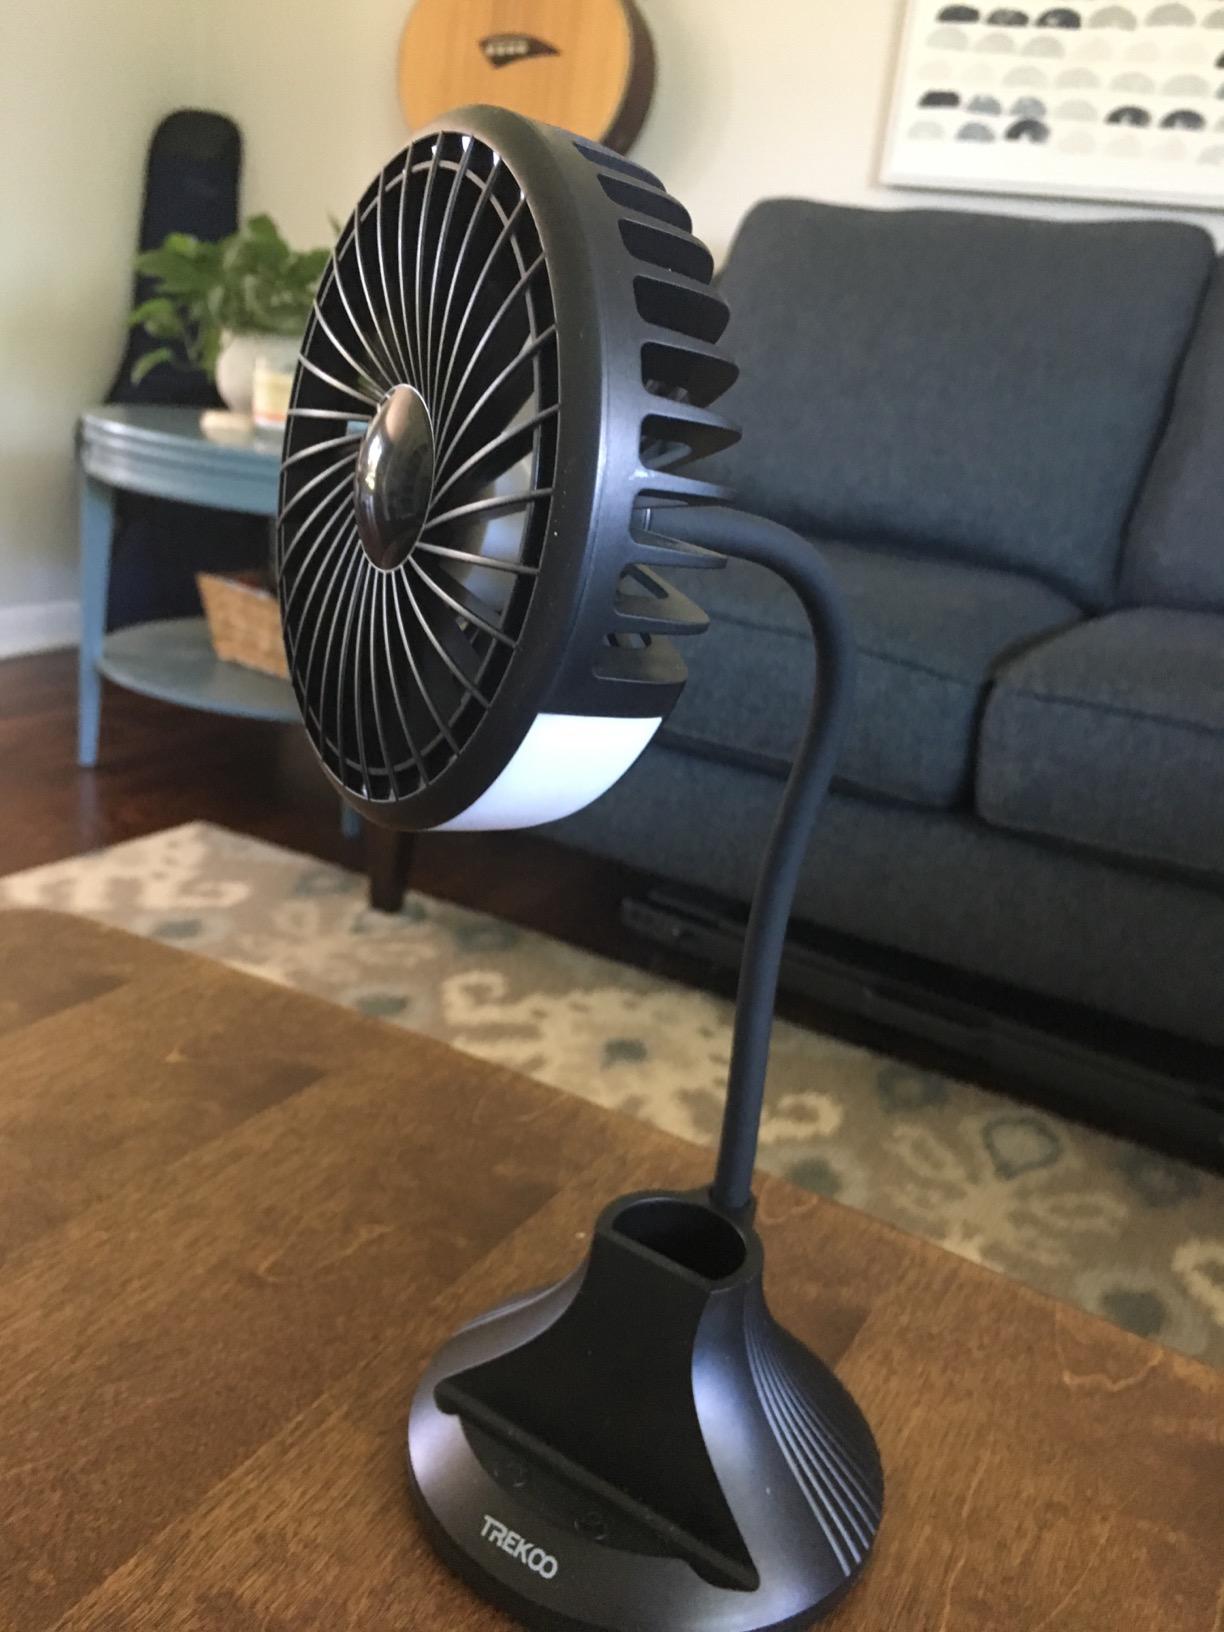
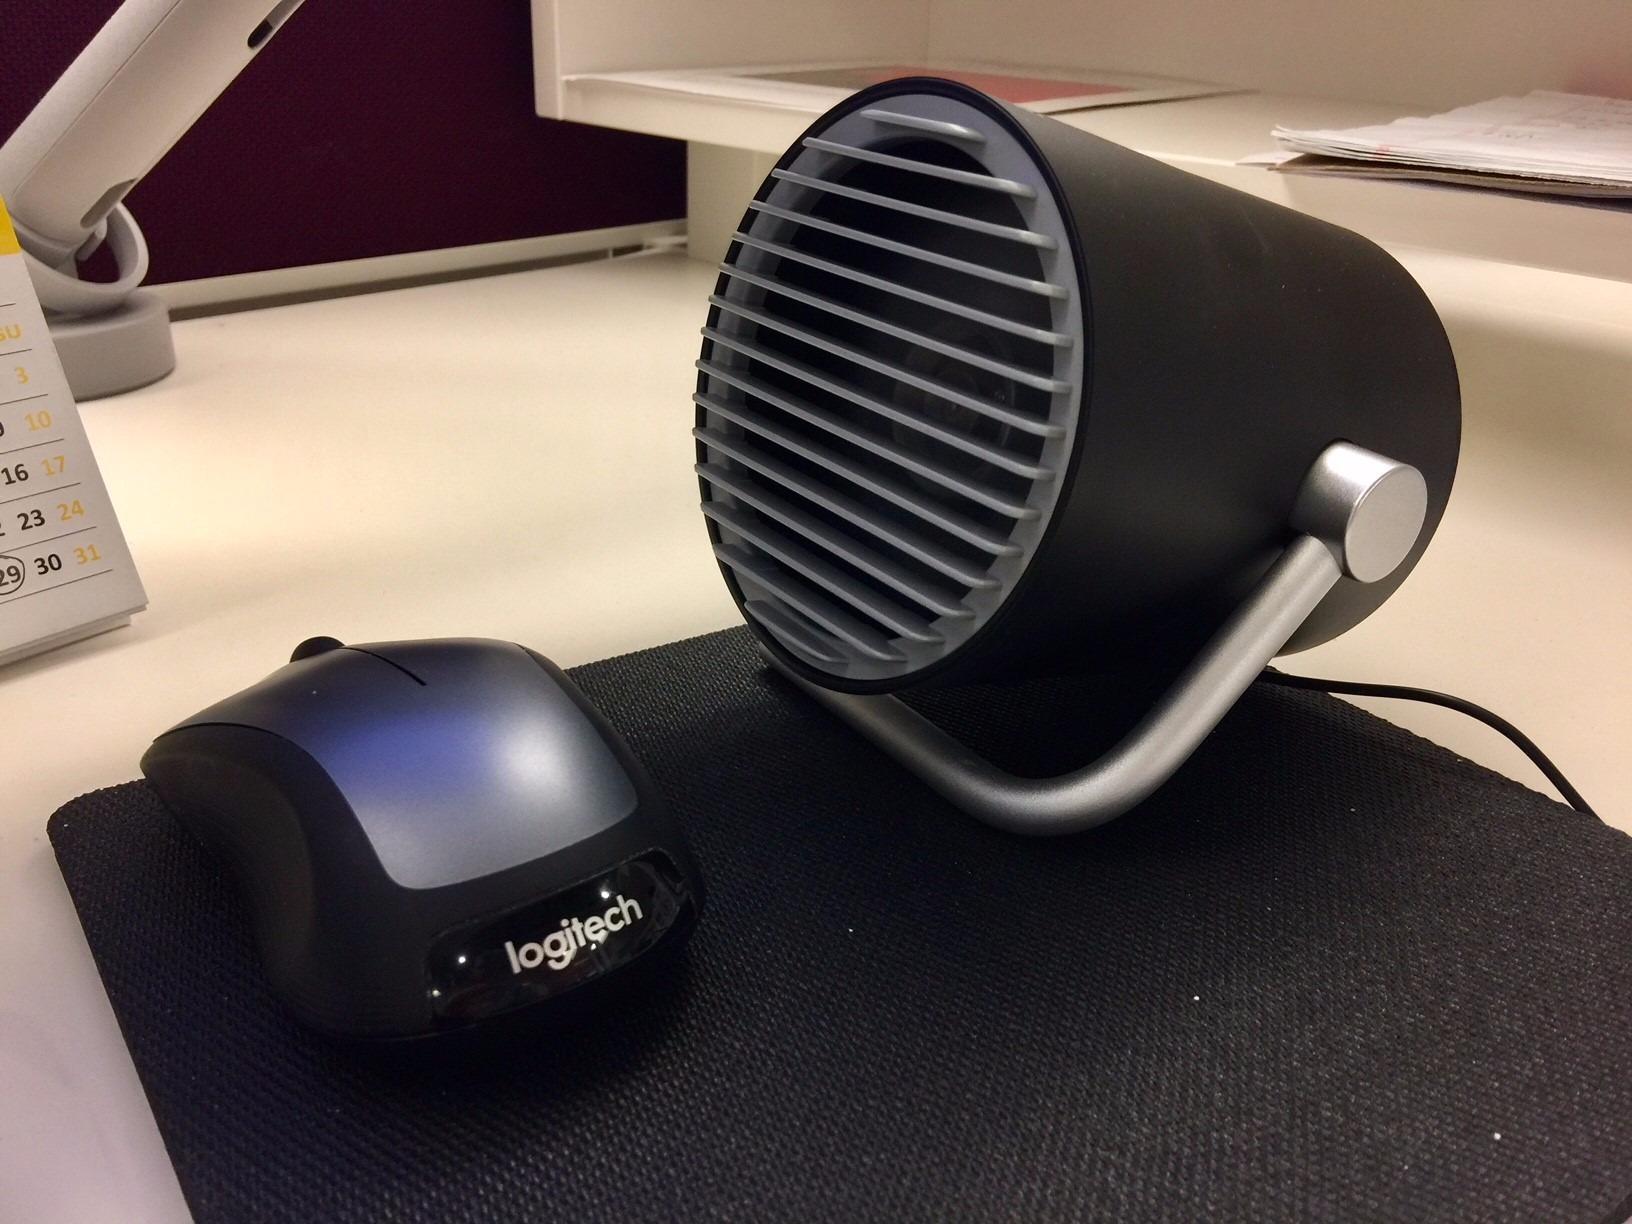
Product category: fan
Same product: no